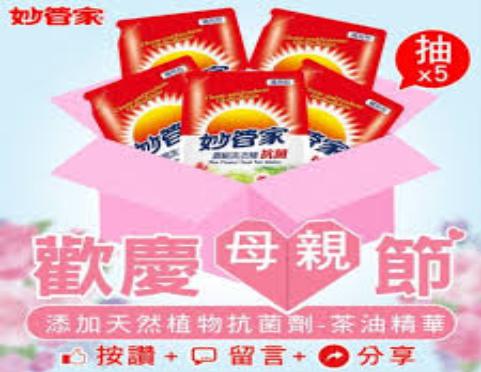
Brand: magicamah
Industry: Necessities